Shakespeare baronets

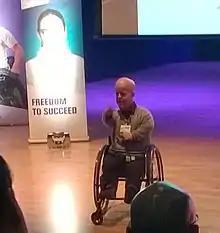
The current baronet, Sir Tom Shakespeare, giving a speech at De Montfort University in 2017

The Shakespeare Baronetcy, of Lakenham in the City of Norwich, is a title in the Baronetage of the United Kingdom. It was created in 1942 for the Liberal politician Geoffrey Shakespeare. The third and current Baronet is a geneticist and sociologist.